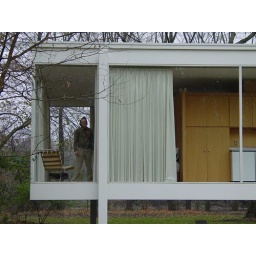
Mies van der Rohe's Farnsworth house in Plano, IL